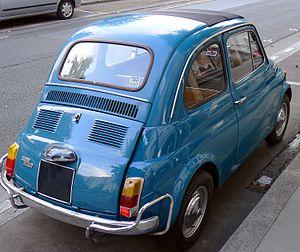
Fiat 500L